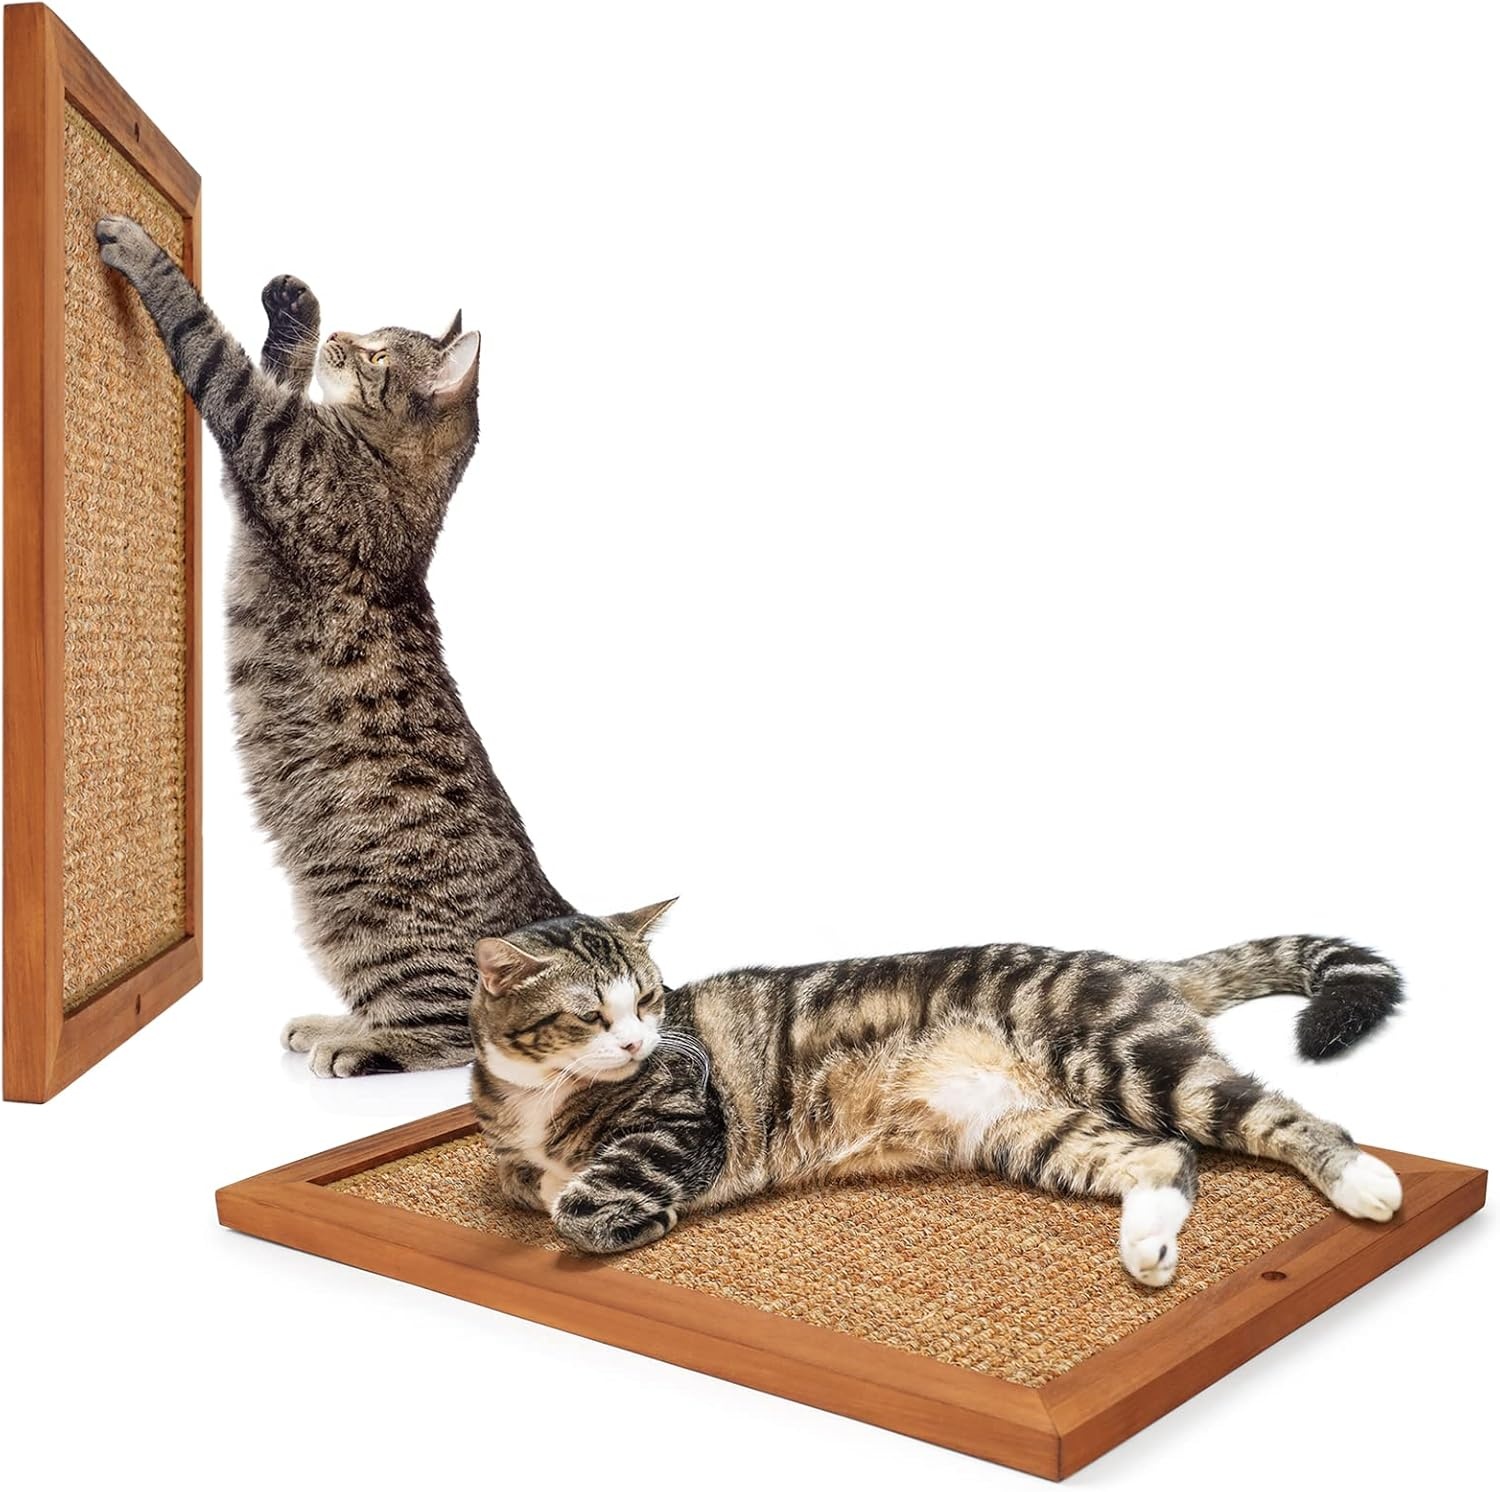
2PCS Cat Scratching Post - BXL, Natural Wooden Sisal Cat Wall Scratcher, Floor or Wall Mounted Vertical Cat Scratch Pad for Indoor Cats Adults or Kittens, Cat Wall Furniture Protector
Brand: Lifeismorebeautiful！
Overview Product Dimensions : 16.5"L x 12.5"W x 0.7"H Breed Recommendation : Large Specific Uses For Product : Indoor Recommended Uses For Product : Indoor Material : Sisal About this item [Furniture Protection] This cat scratching pad can help you greatly reduce or prevent your cat’s urge to damage your furniture by attracting cats to scratch the pad instead. Using catnip can be more effective at attracting your cat's attention, and promotes fun for your cat, while also stimulating their appetite. [Intelligent Design] Our designer decided to adhere the edges of the sisal pad underneath the wooden frame, which greatly reduces the risk of the sisal pad being pulled up by your cat, and also improves the stability of the sisal pad. It is important for the sisal pad to stay in place so that your cat feels satisfied scratching this surface and does not look elsewhere, such as a sofa, for a more stable scratching experience. [Versatile] This scratching pad can be used on walls, floors or windows at home. Cats love to scratch sisal pads placed on the floor, sleep on them, or scratch pads mounted on walls or windows for real pleasure. The rustic wooden look will satisfy your cat's scratching while also complementing your home decor. [High-Quality Materials] The sisal mat is made of natural sisal and wood, which are durable and not easy to mark or destroy. All elements are harmless to the cat's health and safe to use as a scratching toy, while also giving cats endless fun. [Easy Installation] Our optimized design makes the installation quick, user-friendly and easy. If you have any questions, please feel free to contact us. We will respond as soon as we are able and help you to troubleshoot.
Category: Animals & Pet Supplies > Pet Supplies > Cat Supplies > Cat Furniture > Cat Scratchers & Scratching Posts